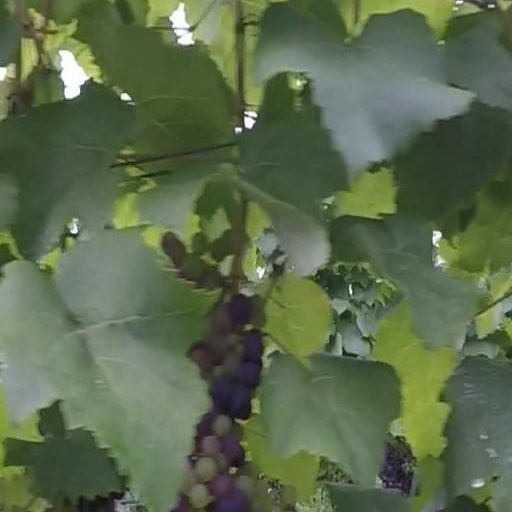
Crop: grape